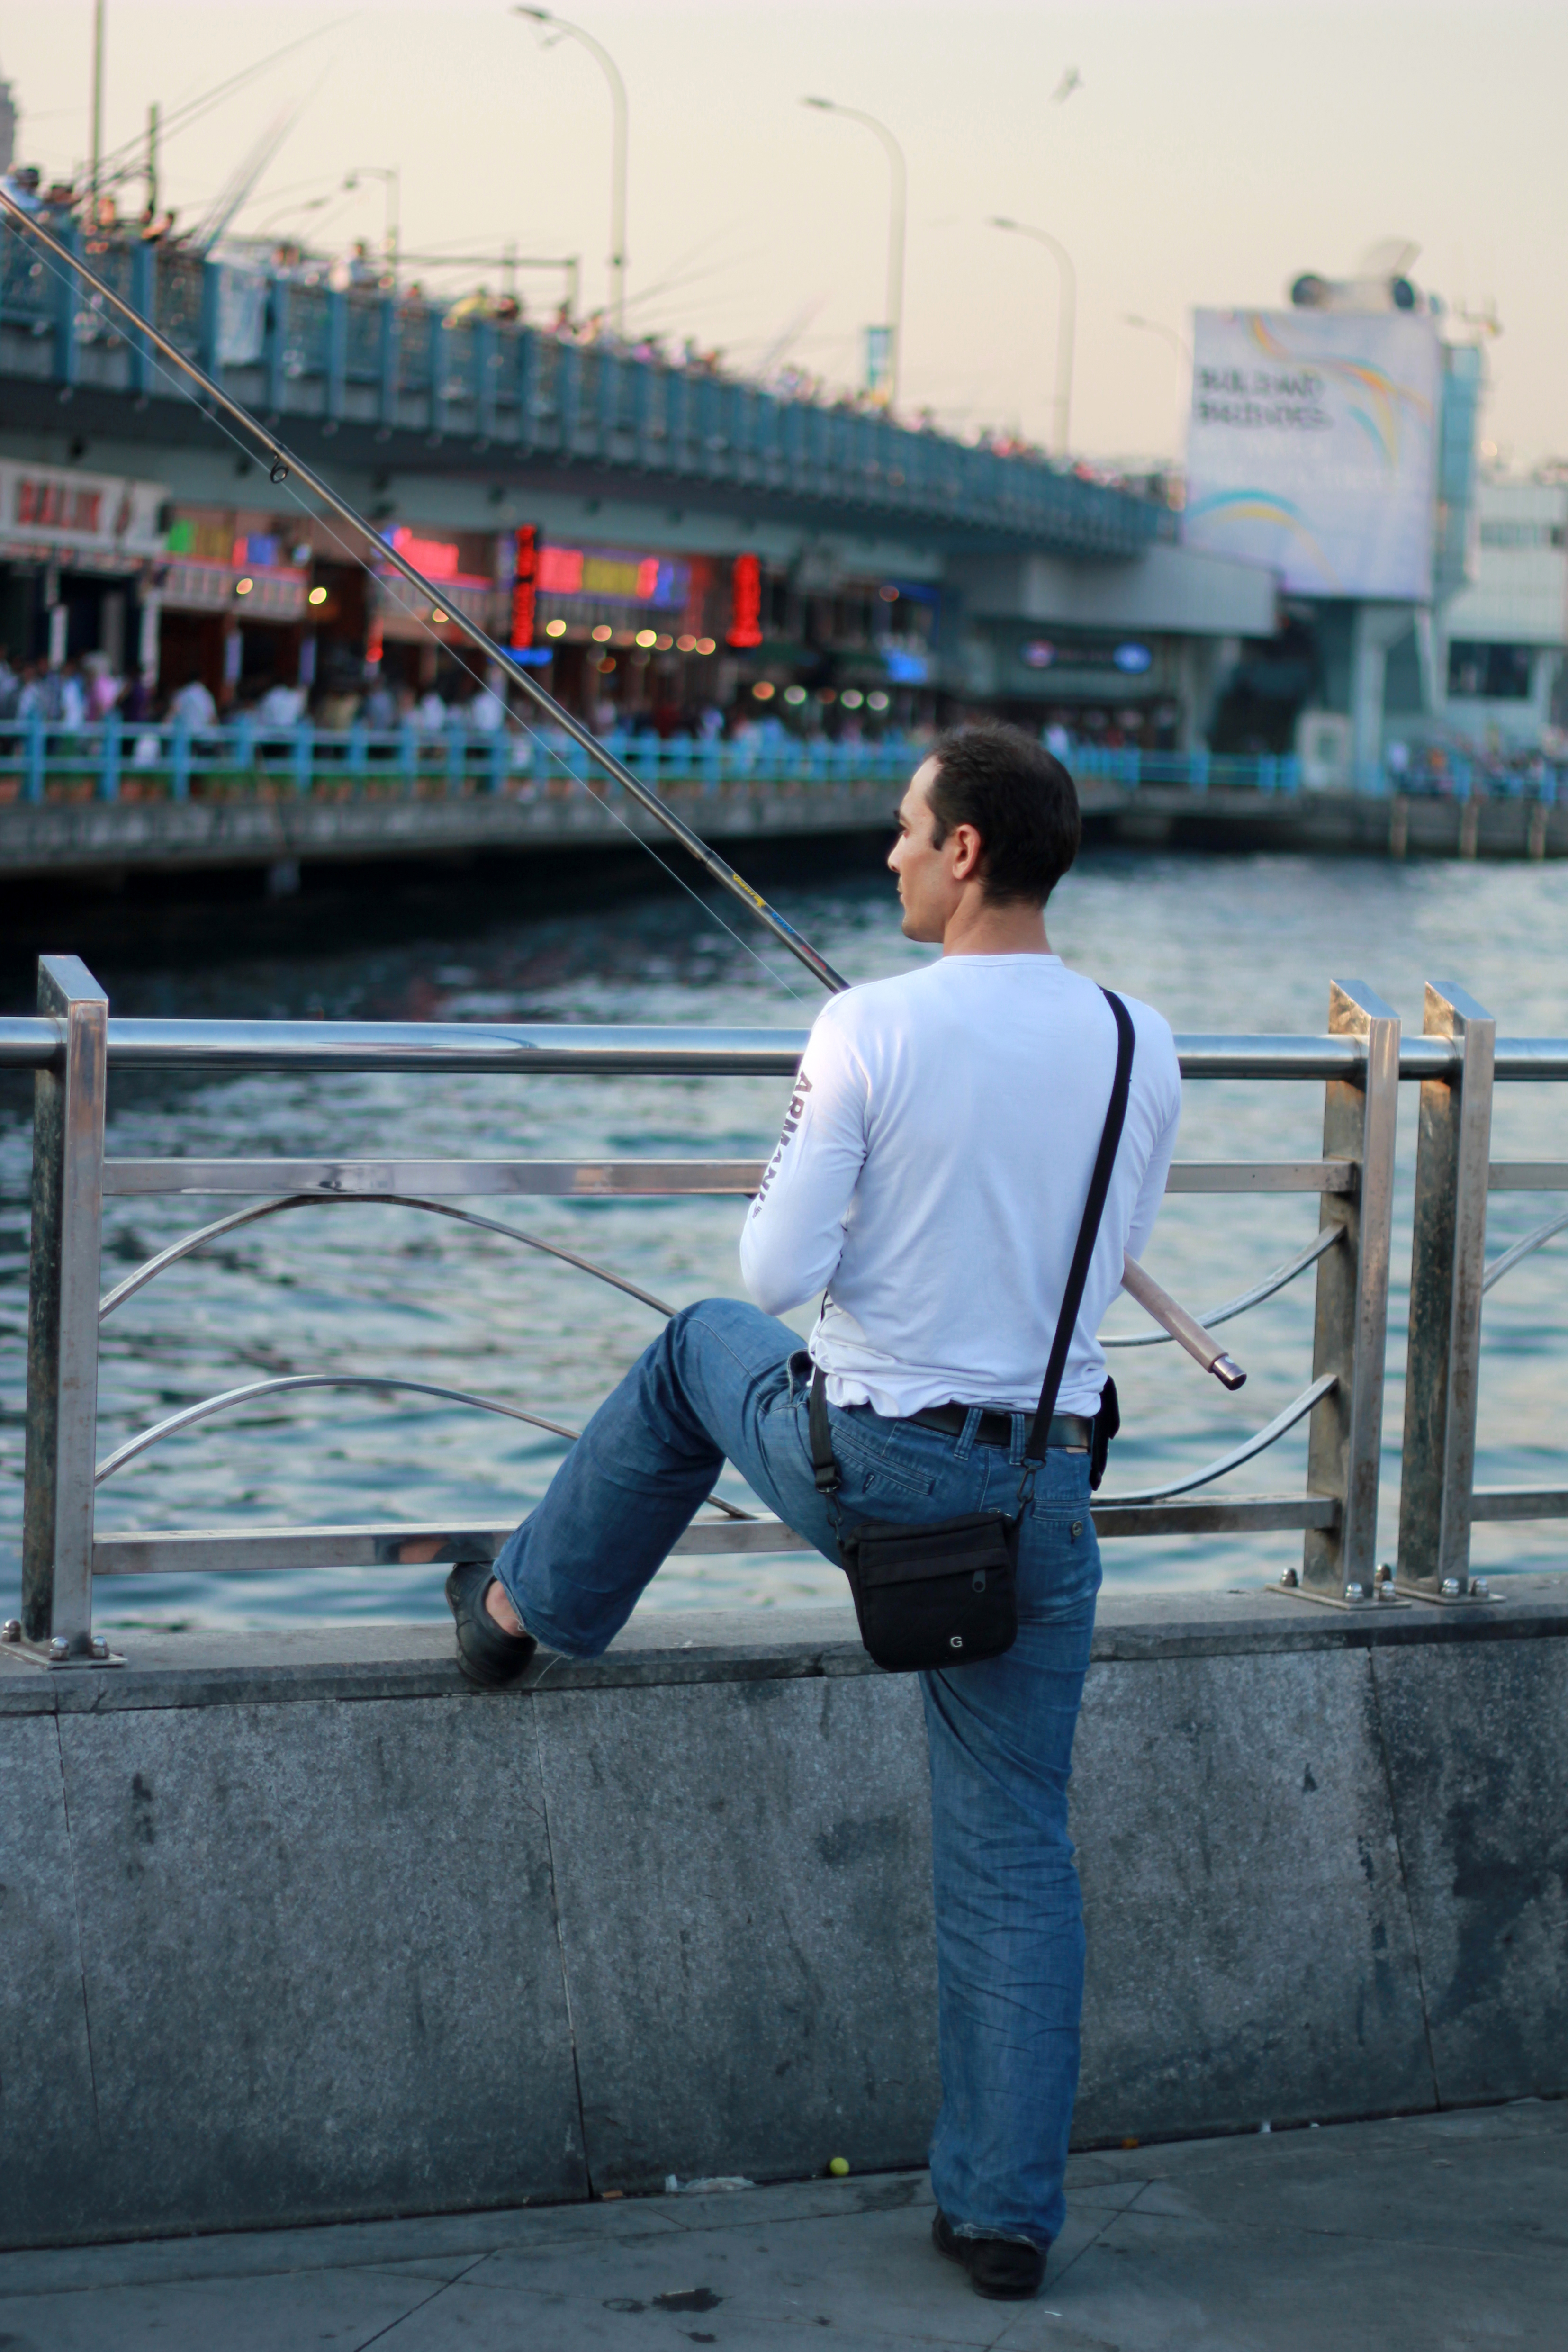
man, sea, water, road, street, spring, color, blue, creativecommons, infrastructure, turkey, stock, photograph, ccby, 2d, carloszgz, cmstoolsphotoring, freeculturalworks, openlicense, freepictures, istanbul, turquie, estambul, notags, turquia, human positions